John Stones

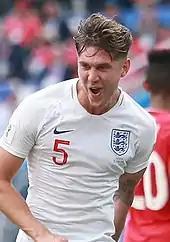
Stones celebrates scoring for England at the 2018 FIFA World Cup

John Stones (born 28 May 1994) is an English professional footballer who plays as a centre-back or defensive midfielder for club Manchester City and the England national team. Considered as one of the best defenders in the world, Stones is known for his technical ability and his physical presence on the field.